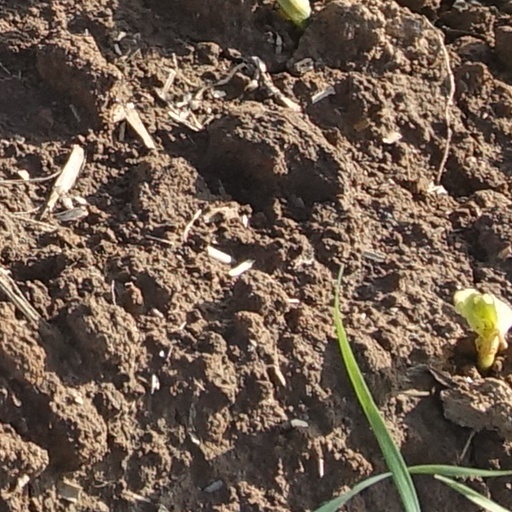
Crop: wheat